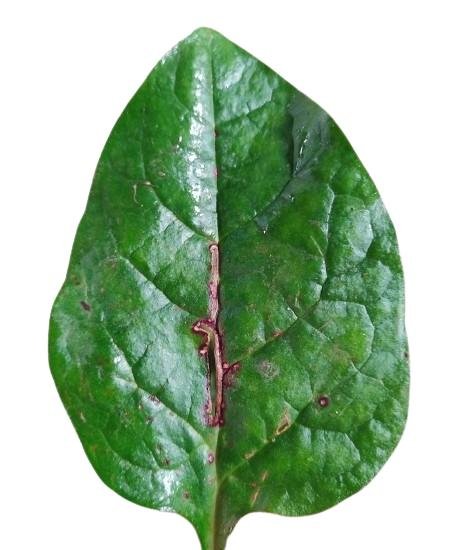
Label: Pest-Damage